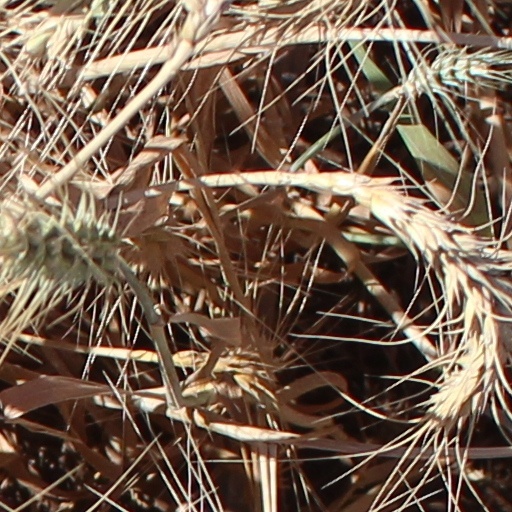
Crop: wheat